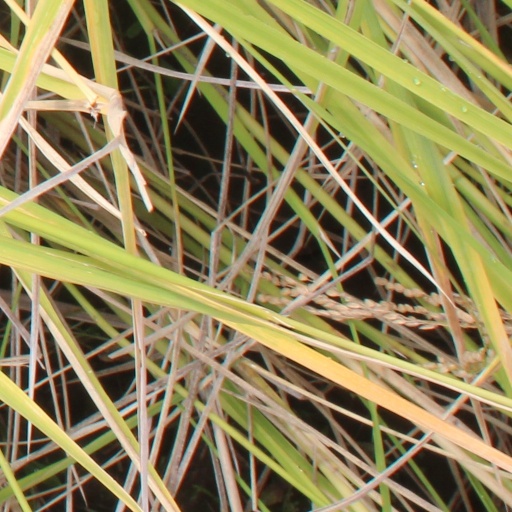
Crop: rice